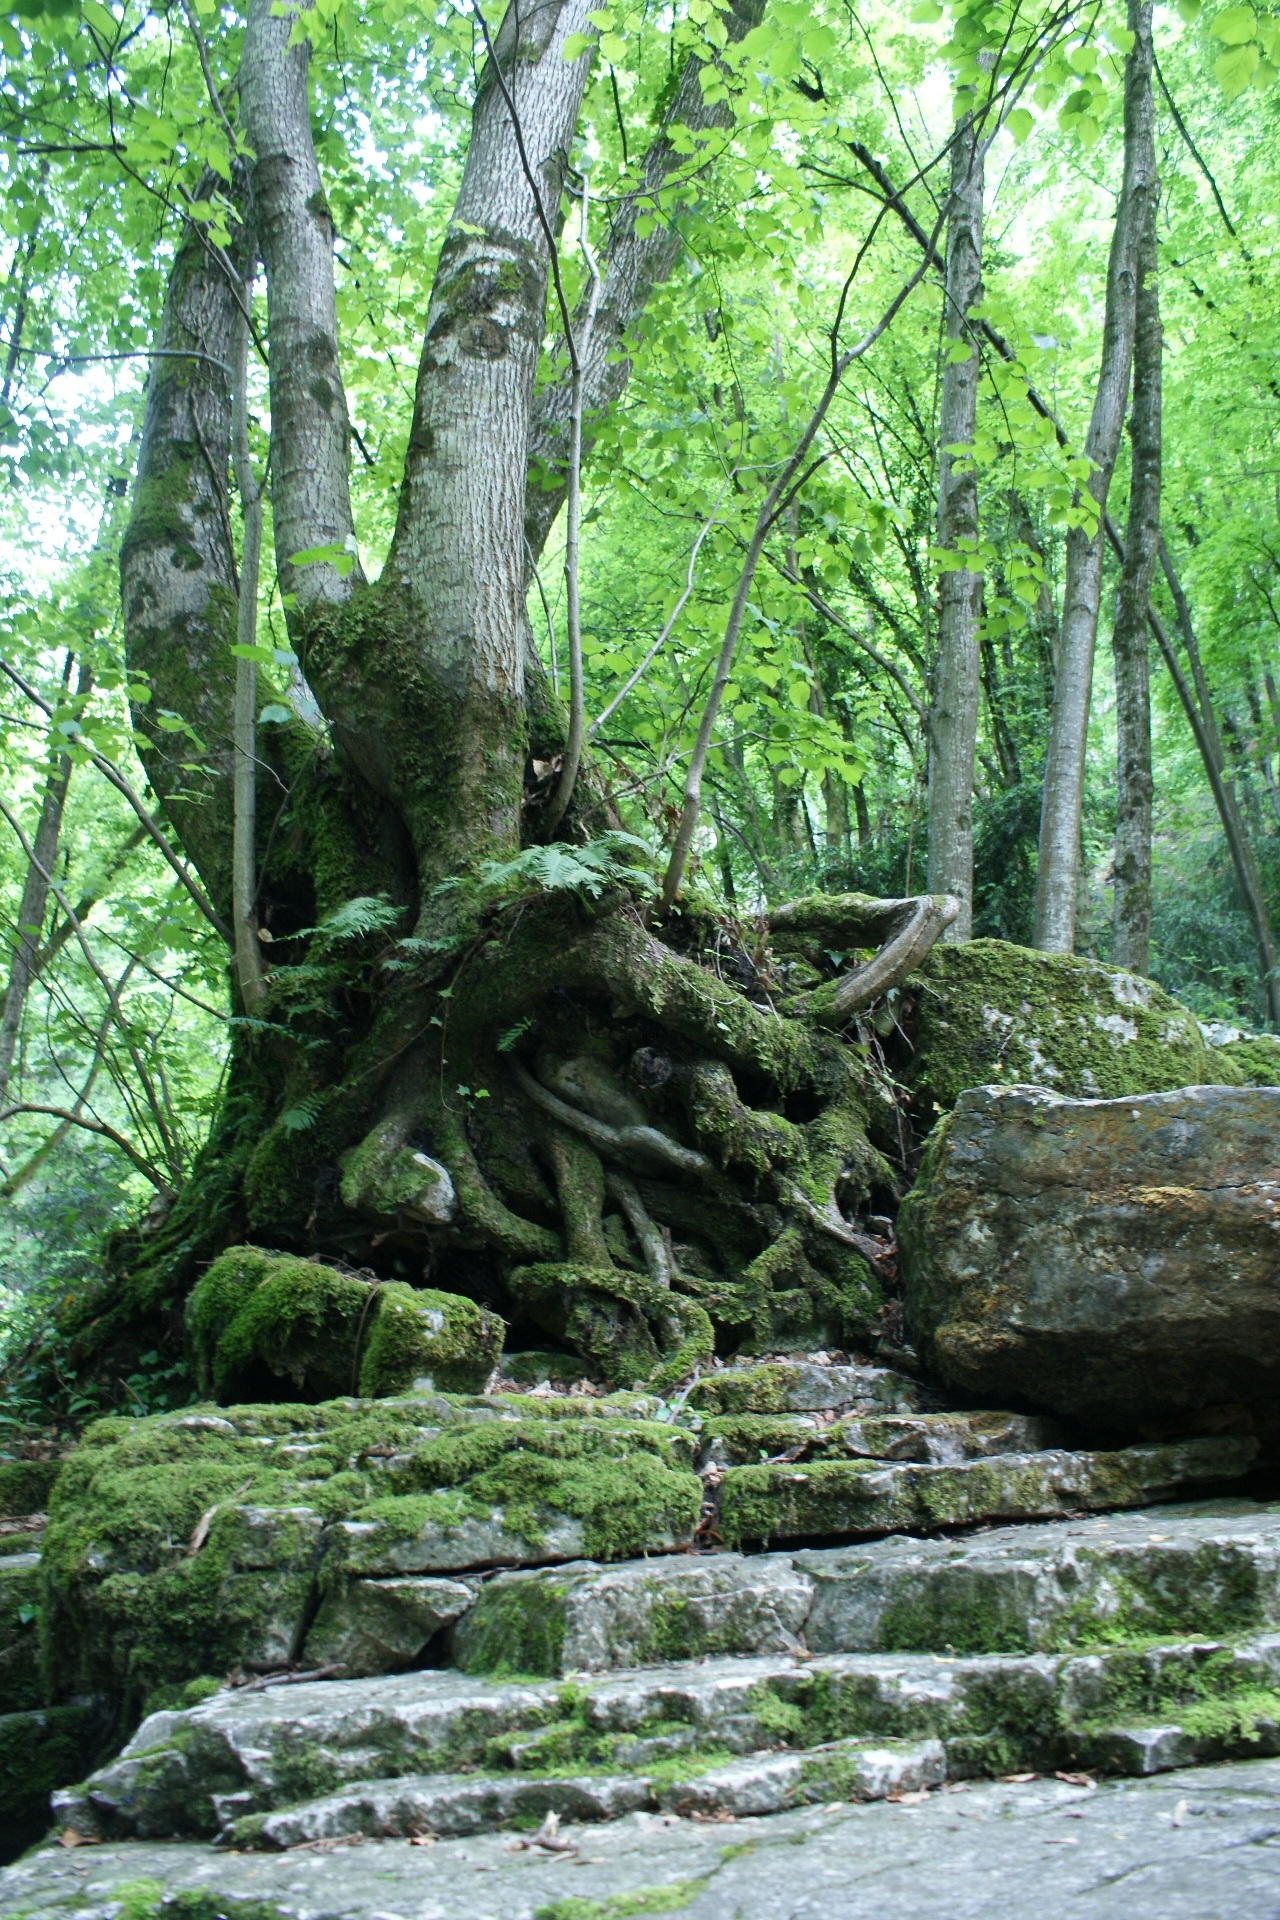
tree, nature, forest, wilderness, branch, plant, trunk, foliage, stream, green, jungle, botany, leaves, rainforest, deciduous, roots, woodland, habitat, water feature, ecosystem, old tree, old growth forest, natural environment, woody plant